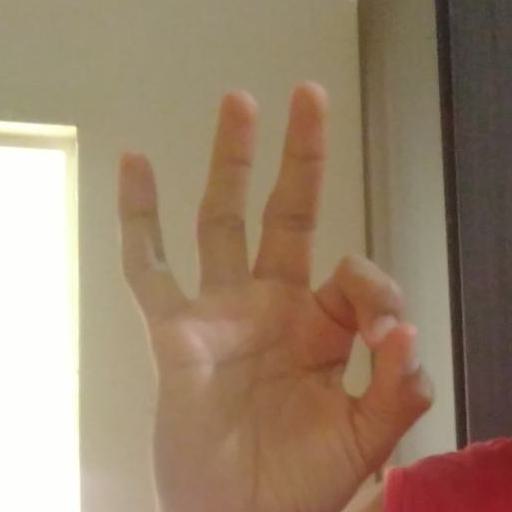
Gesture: ok